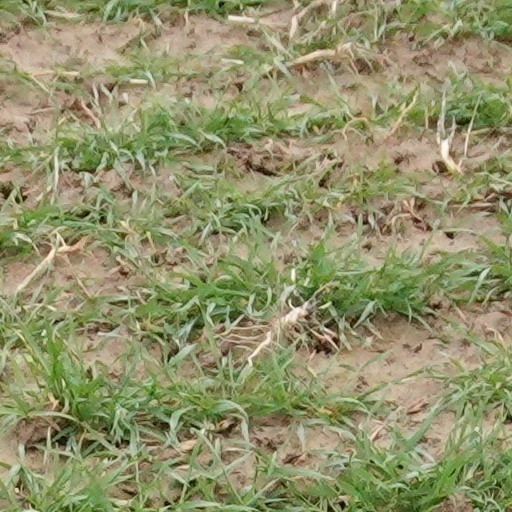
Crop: wheat